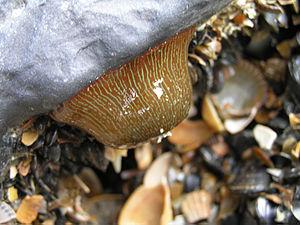
Actinia est un genre d'anémones de mer de la famille des Actiniidae.